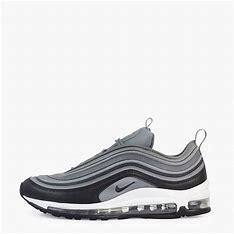
Brand: Nike
Model: Air Max 97 Ultra 17